Great Britain men's national Australian rules football team

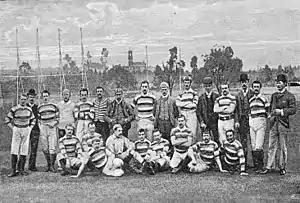
The British Isles Australian rules team in 1888 at Scotch Oval, close to the Melbourne Cricket Ground and the East Melbourne Cricket Ground, on both of which the team played Australian Rules Football against local clubs

The first team to represent Great Britain in Australian rules was the British Lions during the 1888 British Lions tour to New Zealand and Australia. The team played 19 matches of Australian rules winning six and drawing one. Of the matches that went ahead Great Britain defeated Bendigo by 4 goals, drew with Castlemaine, defeated the powerhouse Port Adelaide on the Adelaide Oval by a goal, Horsham by 6 goals as well as Ballarat, Sandhurst and Kyneton by a goal. A standout for the team was Andrew Stoddart. However following the tour the codes had diverged to a point that it was felt that such exchanges could not continue and Australia's policy was not to compete internationally in the sport.